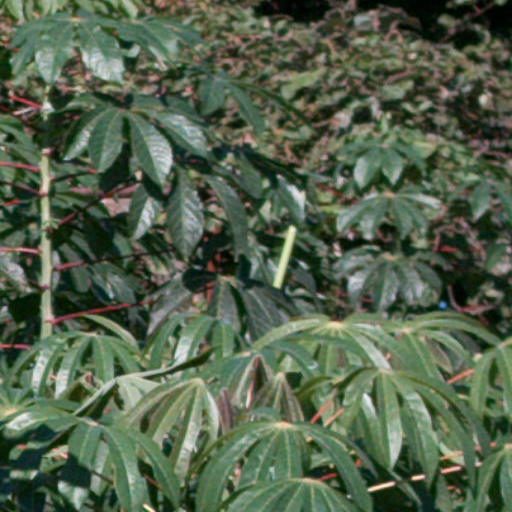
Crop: cassava